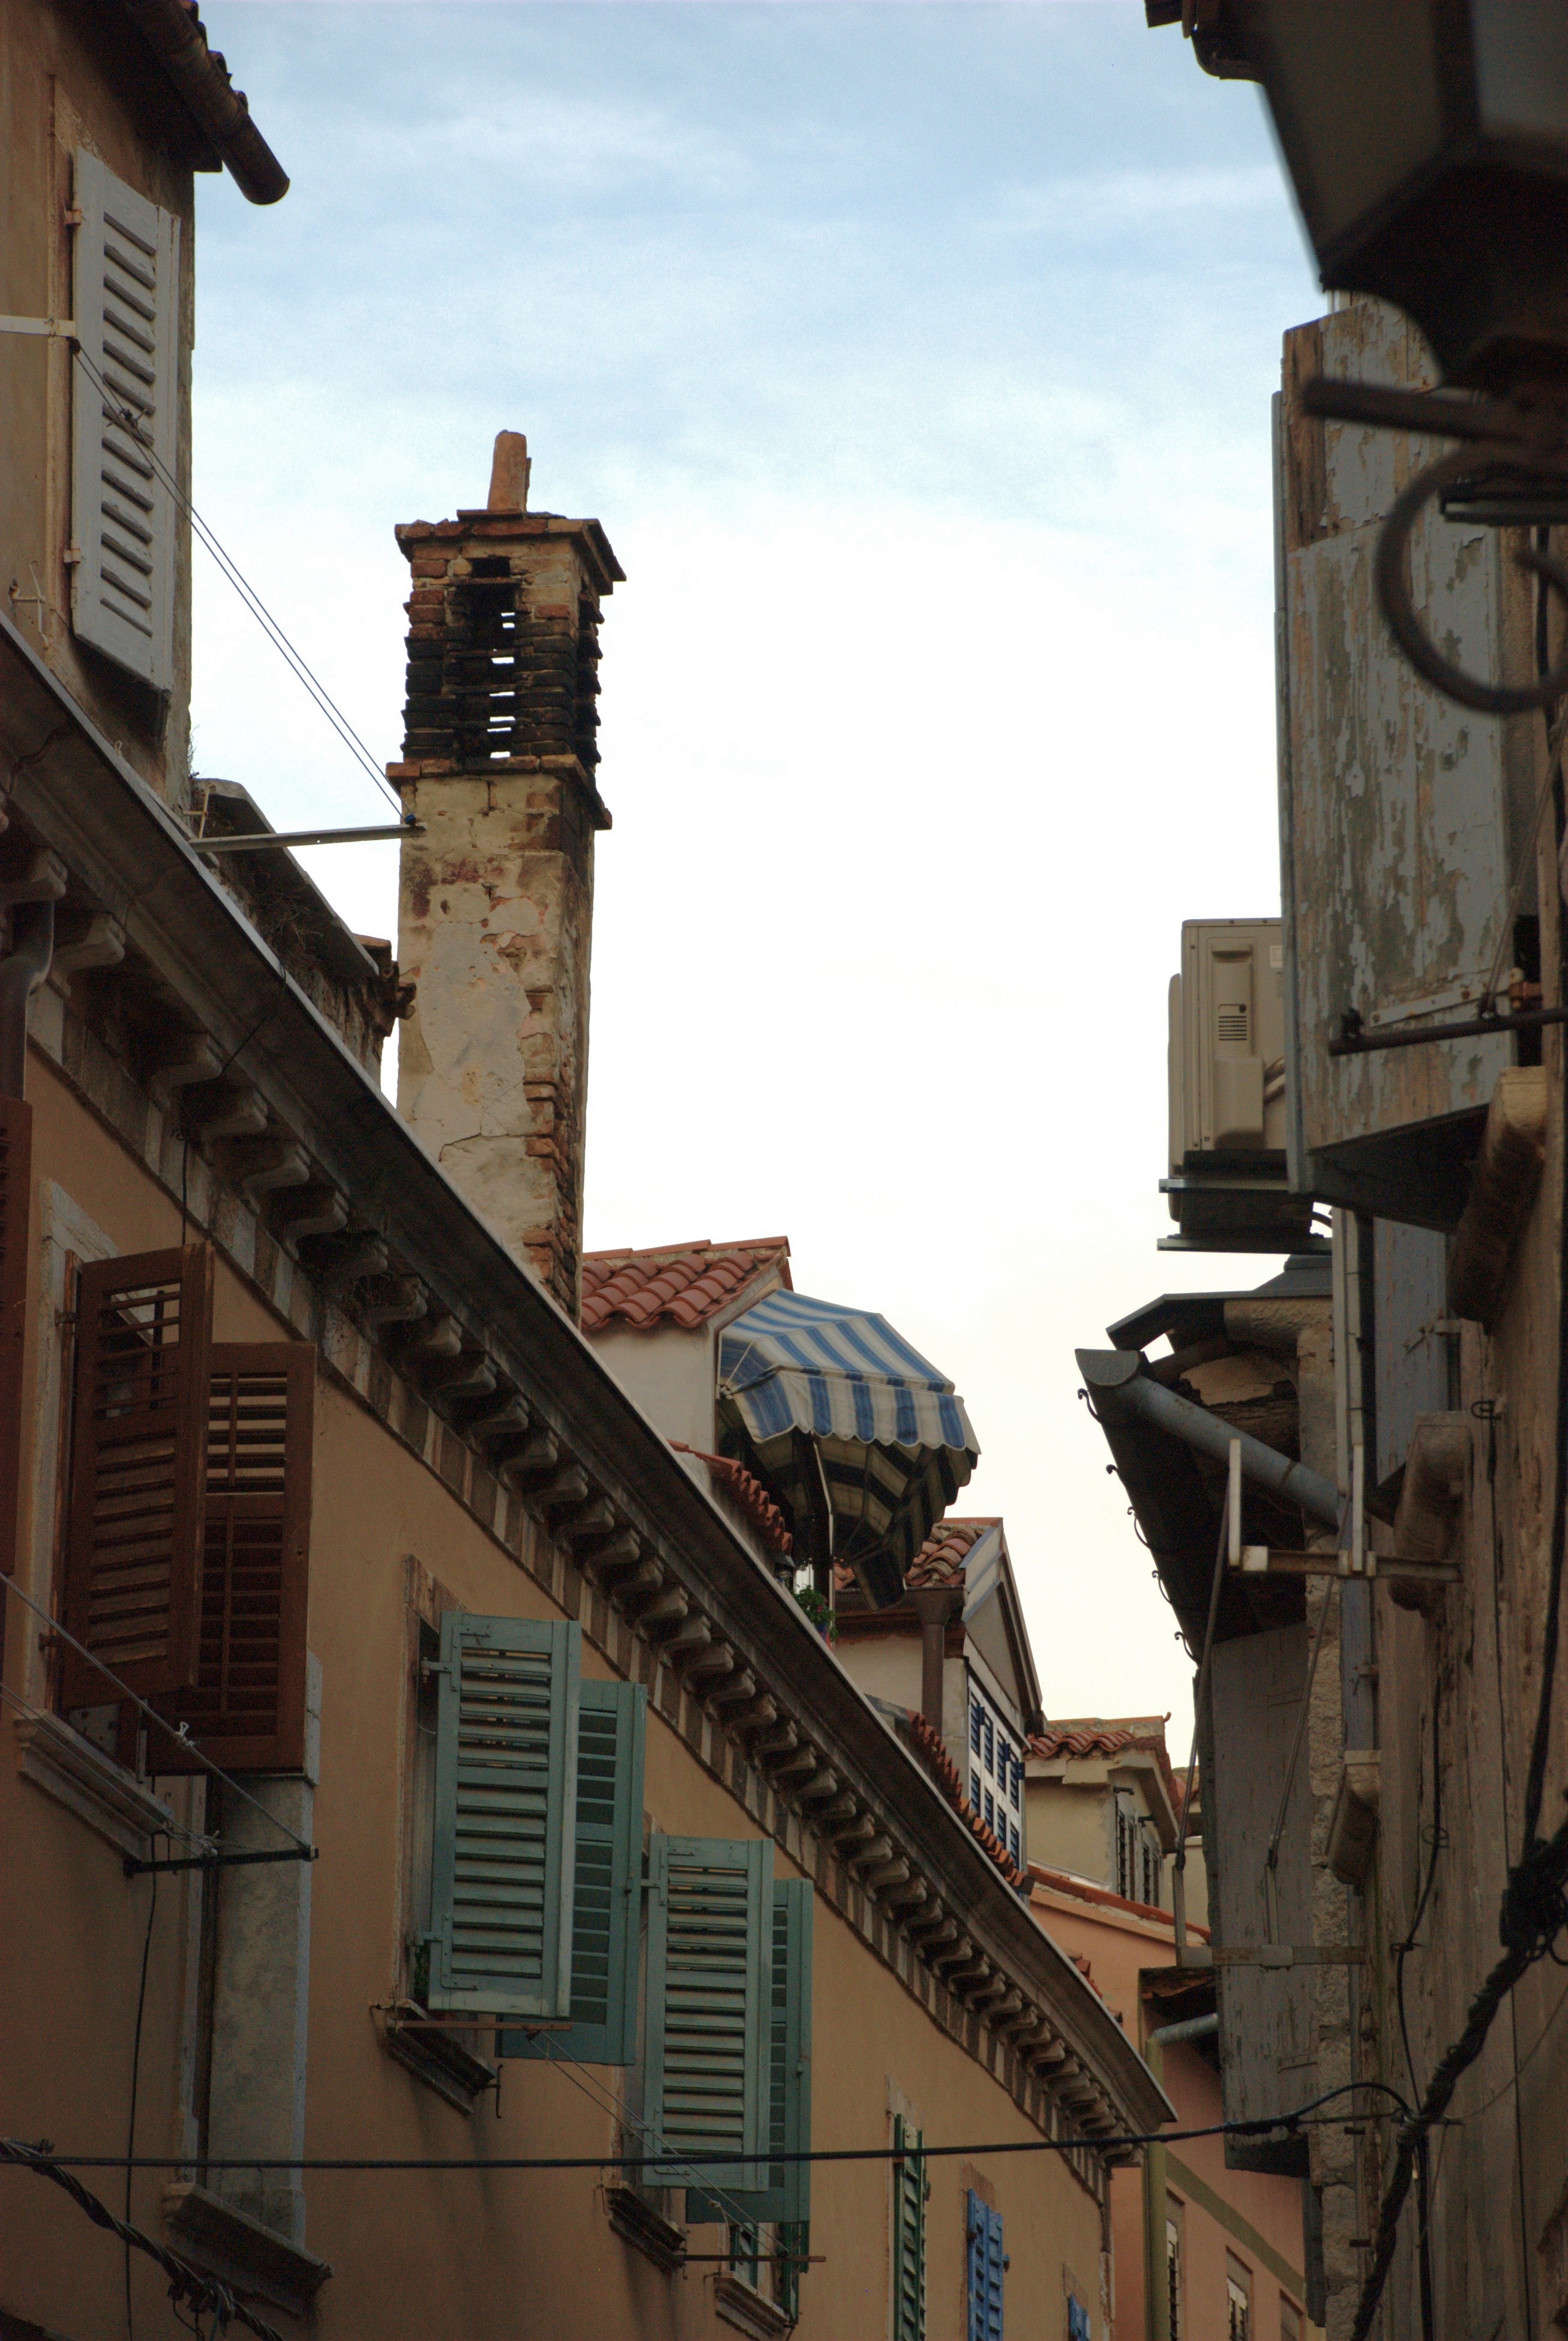
architecture, road, street, town, city, skyscraper, wall, cityscape, downtown, europe, tower, nikon, lighting, croatia, d80, istria, fabulous, nikond80, rovigno, rovinj, istra, urban area, human settlement